Bahadur Shah Park

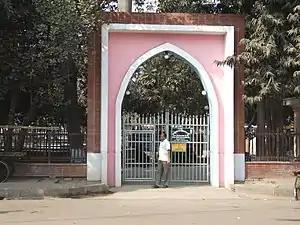
Main entrance to the park

Situated in a populous and busy area of the old town, it is surrounded by important institutions such as Dhaka Judges Court, various banks, Jagannath University, and Kabi Nazrul College. The park has become a social gathering spot, with separate seating arrangements for women.